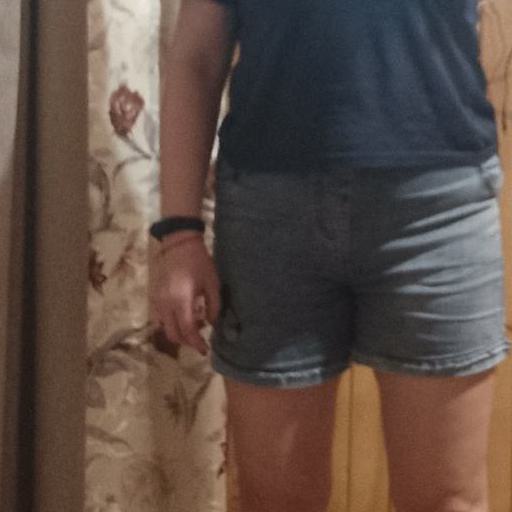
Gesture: no_gesture